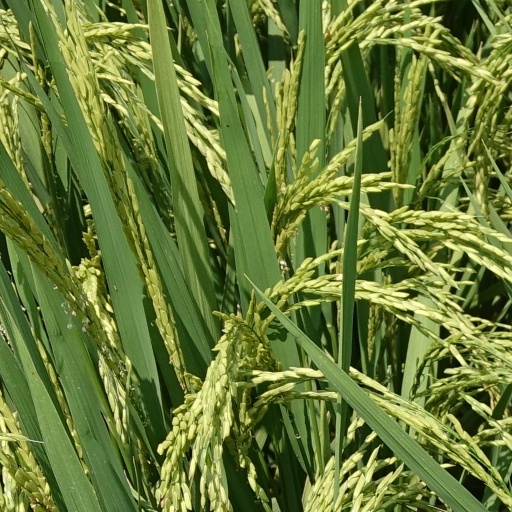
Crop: rice